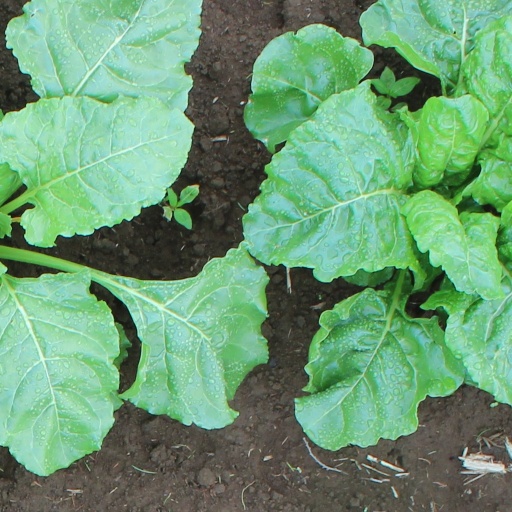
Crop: sugar beet